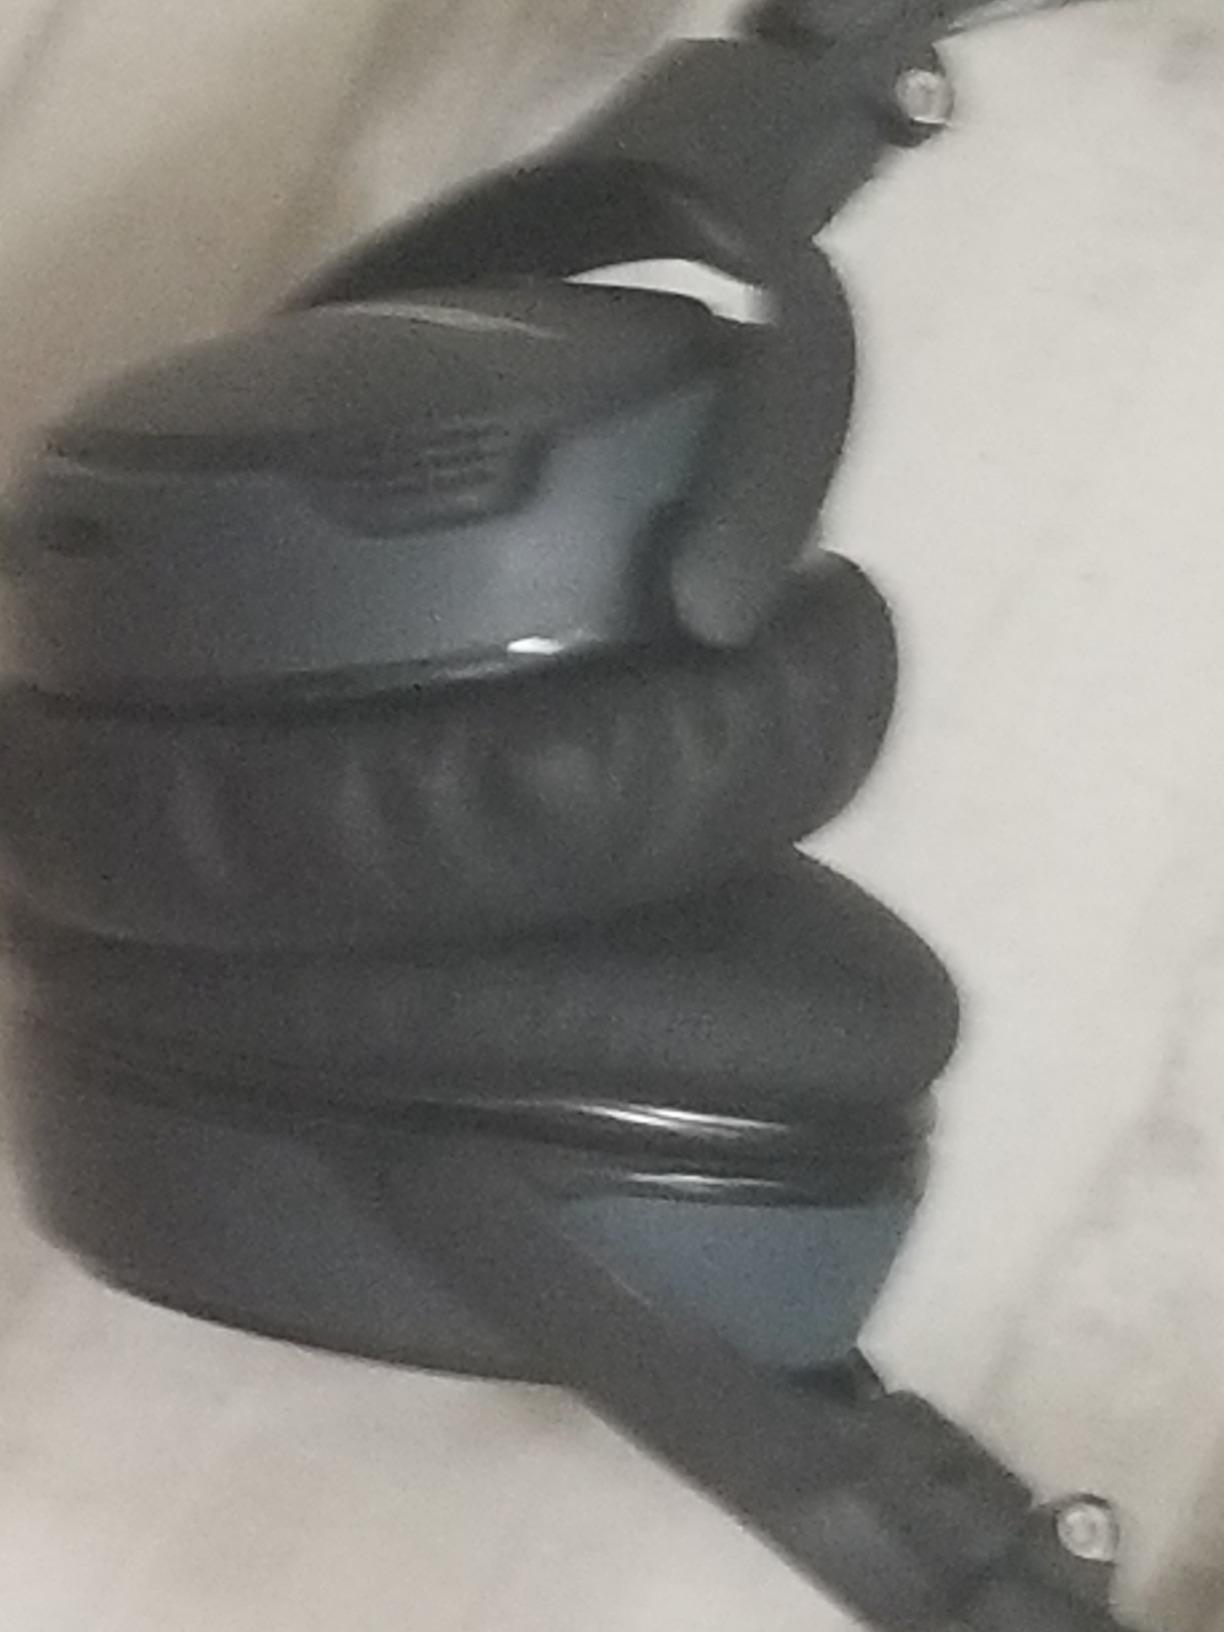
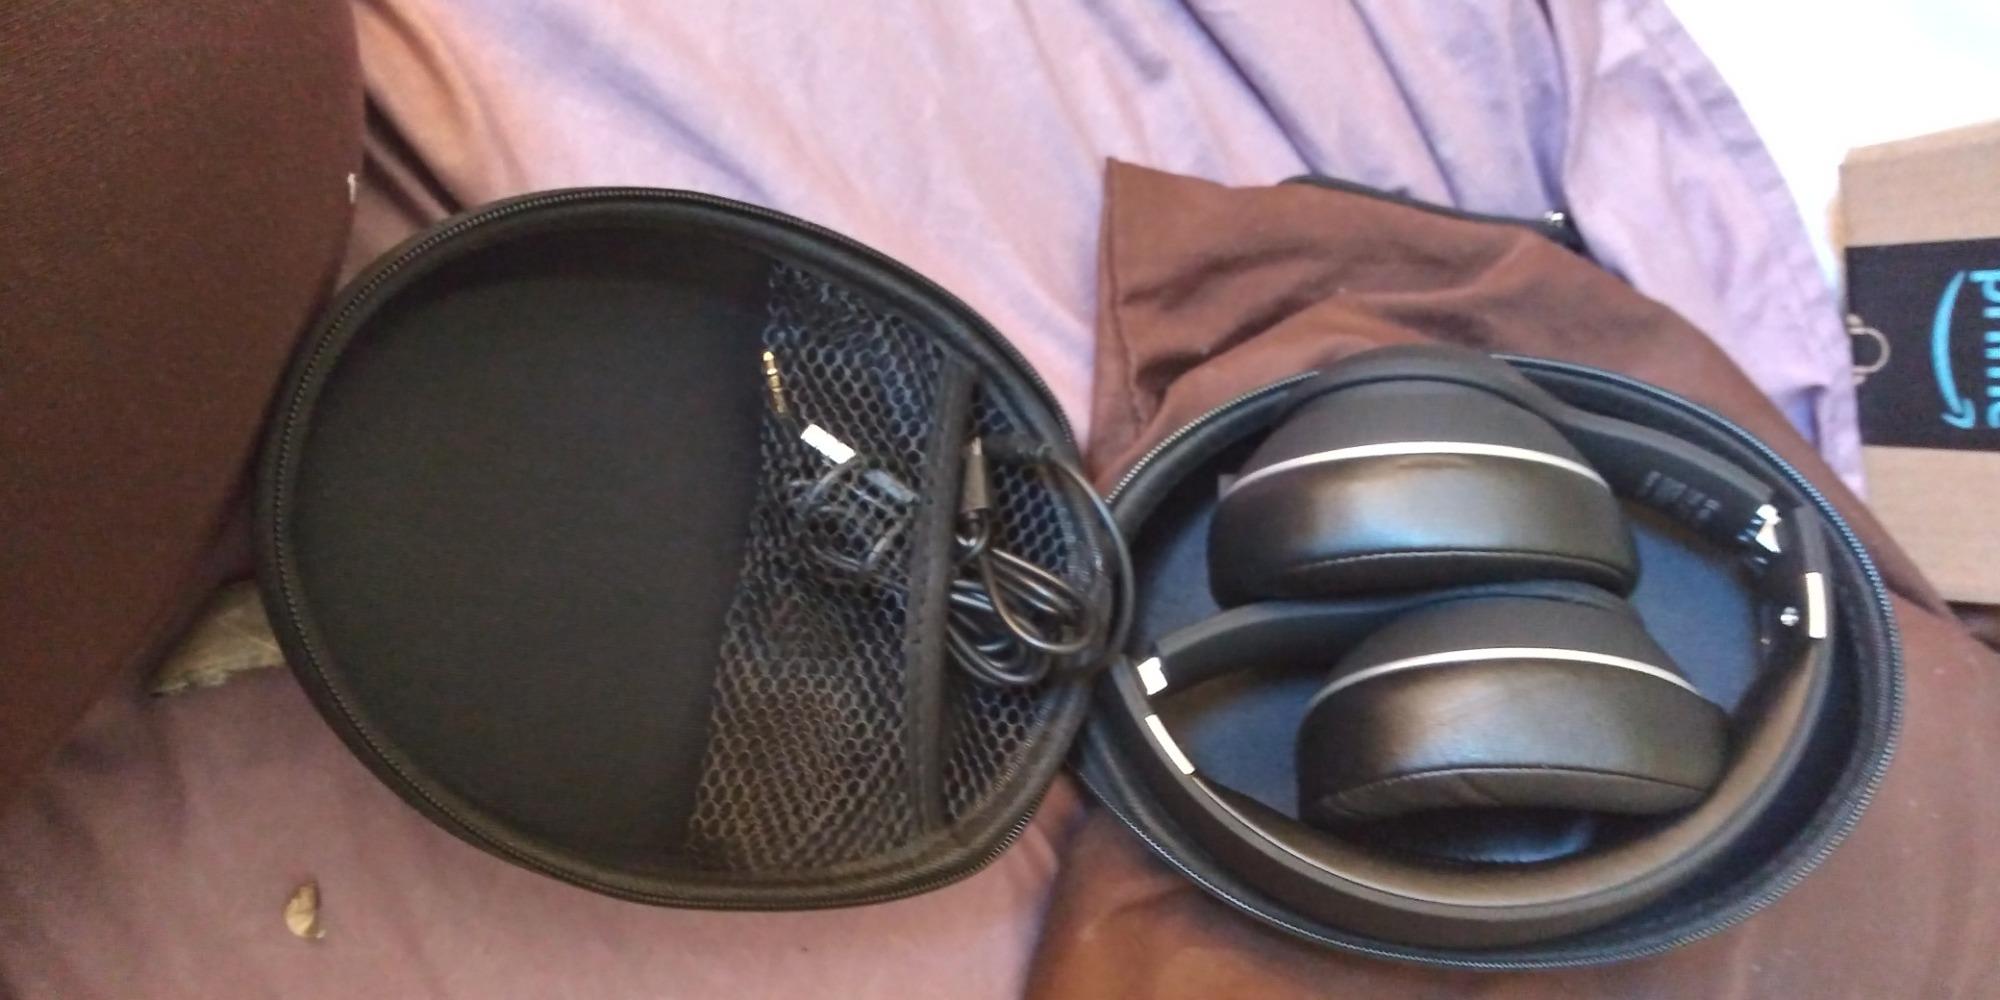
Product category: headphones
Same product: no